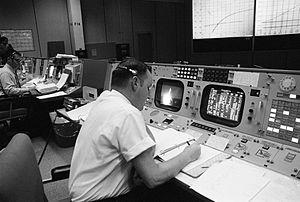
Clifford Eugene Charlesworth est un ingénieur en aérospatiale américain connu pour sa carrière à la National Aeronautics and Space Administration.